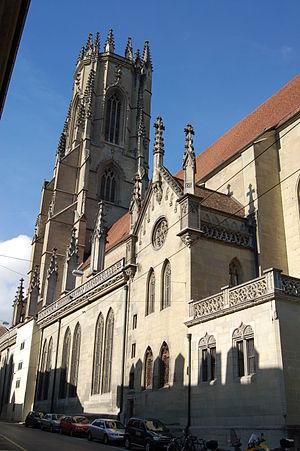
Fribourg, Suisse
L'architecture médiévale en Suisse désigne les constructions religieuses, civiles et militaires de la période médiévale situées sur le territoire de la Suisse actuelle.